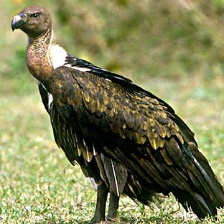
Species: INDIAN VULTURE
Scientific name: GYPS INDICUS
ImageNet parent category: vulture